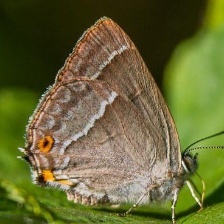
Species: PURPLE HAIRSTREAK